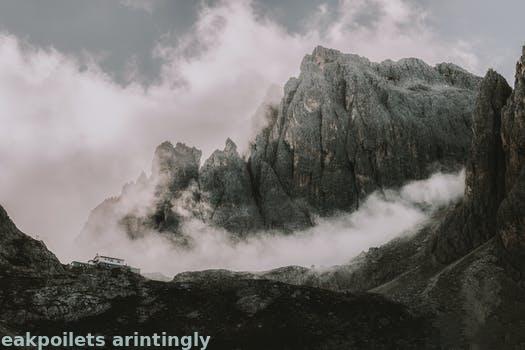
Label: Watermark